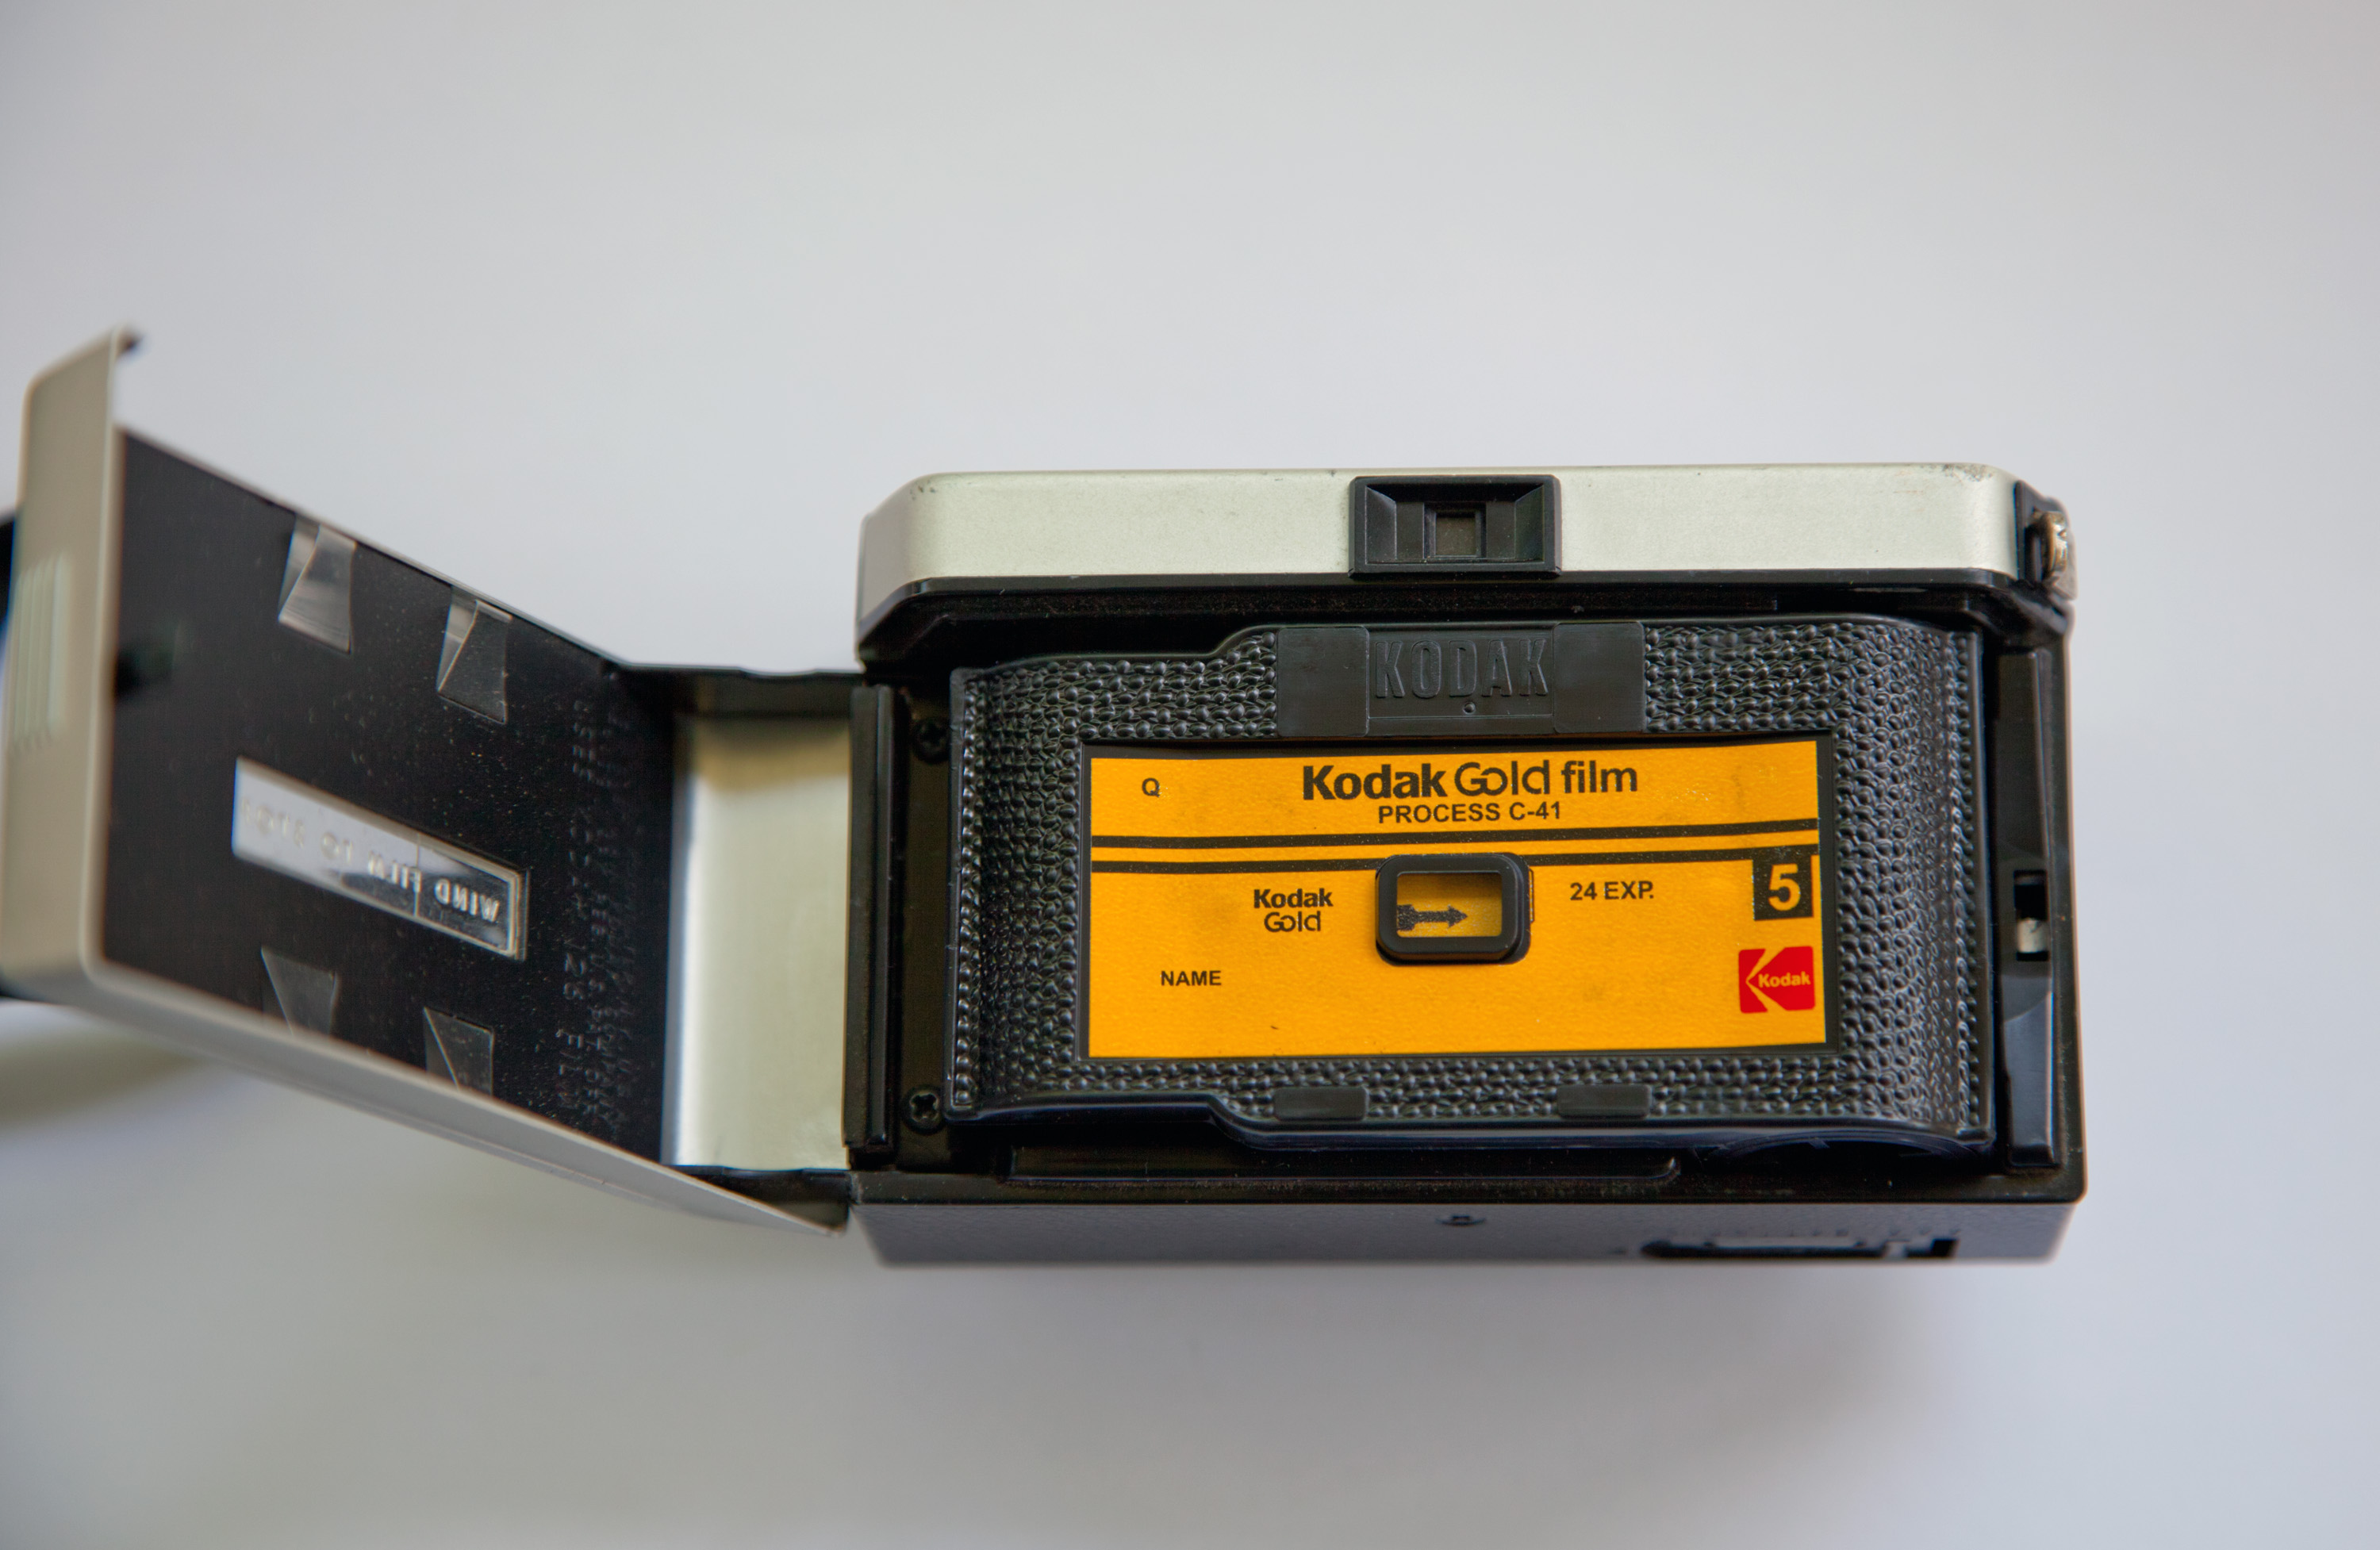
watch, hand, technology, film, gadget, laser, product, electronics, 126, kodak, c41, pointandshoot, instamatic, boxcamera, kodakgold, cameraback, personal computer hardware, communication device